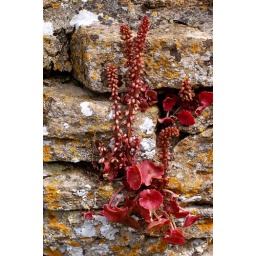
Umbilicus rupestris (Navelwort) - 4 - red form plant in late spring